Will Jawando

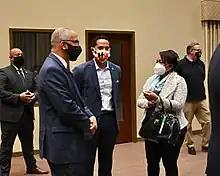
Jawando (center) touring the Kingdom Fellowship A.M.E. vaccination site with Lieutenant Governor Boyd Rutherford, 2021

In March 2021, Jawando co-signed a letter written by the Montgomery County Council to Governor Larry Hogan criticizing his administration's vaccine rollout, which they charged as disproportionally impacting people of color and low-wage residents of the state. In September 2021, he said he supported a proposal by Elrich to instate a vaccine mandate for county workers.